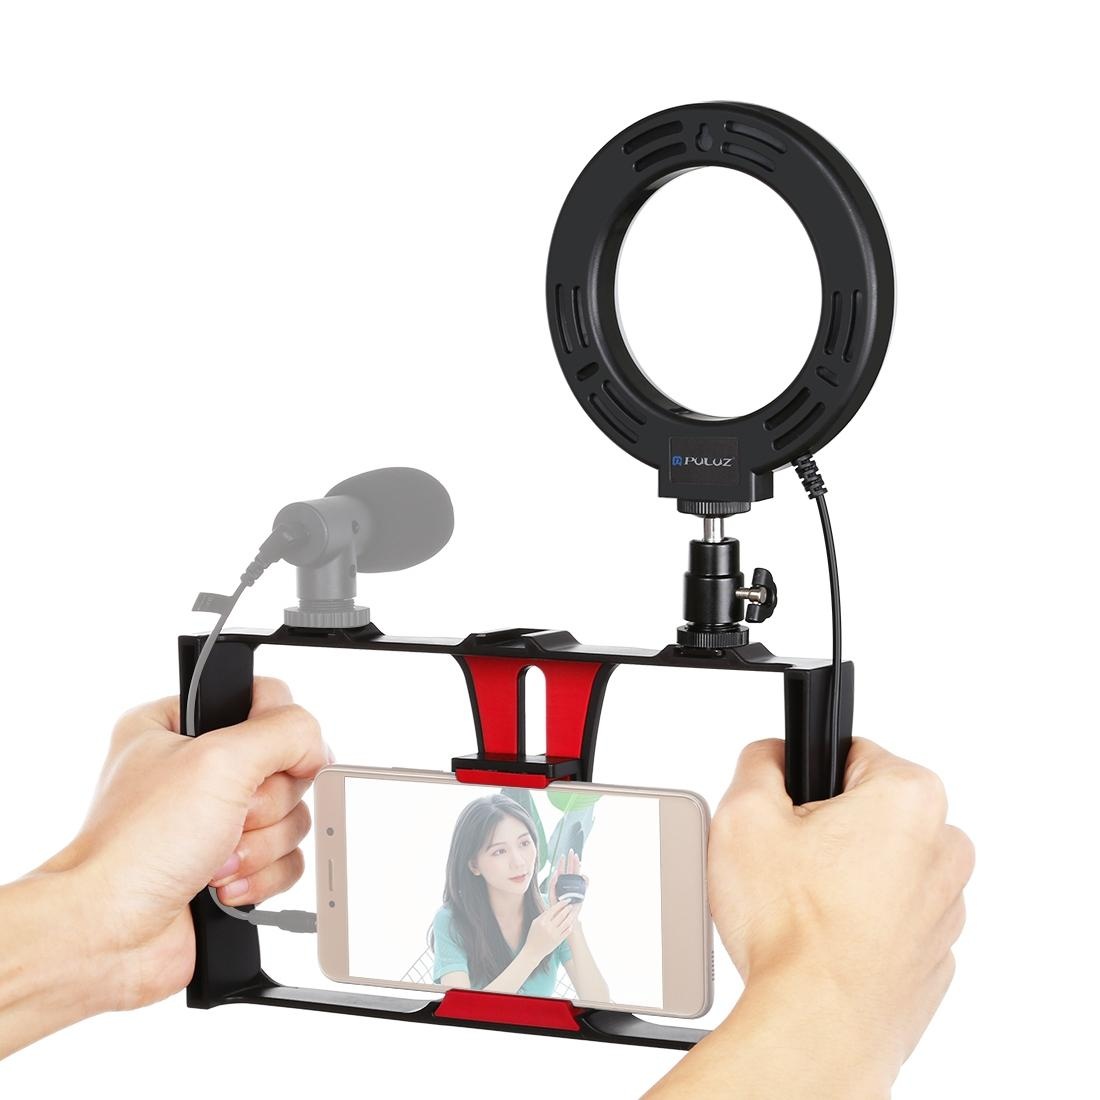
PULUZ 2 in 1 Vlogging Live Broadcast Smartphone Video Rig + 4.7 inch 12cm Ring LED Selfie Light Kits with Cold Shoe Tripod Head for iPhone, Galaxy, Huawei, Xiaomi, HTC, LG, Google, and Other Smartphones(Red)
Ring LED 1. LED ring light can be mounted on the holder and take it anywhere, it can also be removed from the stand at any time, the tripod ball head can 360 degree rotating can free to adjust to any angle (The holder is not included). 2. The ring light is made of 40pcs energy-saving LED beads, it heat dissipation is excellent, constant current drive and high color rendering, soften the light source and enhance skin tone in portraits photography. 4. 3 colors lighting mode adjustable brightness for your choose,you can adjust the color and brightness very easily, good brightness can be achieved without installing extra colorful filters. Three colors of soft natural light illuminate your beauty in different occasions. 5. The USB ports can be used with multiple devices, such as connect computer host, laptop, mobile power and USB charger. You will be able to enjoy LED ring light at any time free. 6. Lightweight and portable design: Convenient to use and carry when you traveling or working outdoor etc. 7. The function of heat dissipation: Metal shell, even if it is used for a long time,there is no need to worry that the lamp will be hot. 8. Extensive application: It is widely applied to outdoor photo light, filling light indoors, portrait, fashion, advertisement photography, shooting video etc. Vlogging Rig 1. It is a must-have for you, if you love recording high quality videos. It makes shooting videos much easier since you have a much better grip with two handles. 2. With 3 standard shoe mount slot, you can get lighting and microphone attachments. A good tool for who need take higher quality phones or videos close to professional level. 3. The special design will enable you to take steady shots and capture unique life experiences 4. A must-have accessory for anyone wanting to improve their filmmaking skills with a phone that shoots better images than many high end cameras. You can mount it with any tripod, slider or dollies. 5. Compatible with iPhone /Samsung / Huawei / OPPO / vivo / Xiaomi most smartphone with or without a case from 1.7 inch to 4.3 inch wide. Ring LED Specifications 1. Number of beads: 40pcs 2. Lamp bead model: 2835 3. Lamp brightness: 24-26lm 4. White light color temperature: 6500K 5. Warm white color temperature: 3200K 6. Power: 4-8W 7. Voltage: 5V 8. Indicates: Ra>82 9. Dimming range: 1%-100% 10. Shell material: aluminum 11. Dimensions: outer diameter 120mm. inner diameter 86mm 12. Power supply: USB port power supply Package List 1. Ring LED Light x 1 2. Video Rig x 1 3. Cold Shoe Tripod Head x 1 4. 3.5mm Audio Adapter Cable x 2 5. Color Package Box x 1
Brand: SUNSKY
Category: Cameras & Optics > Camera & Optic Accessories > Camera Parts & Accessories > Video Camera Lights